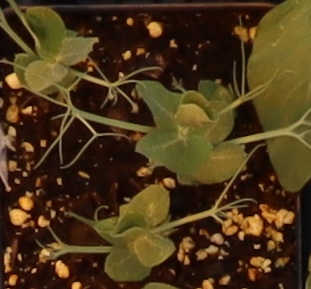
Label: Field Pea